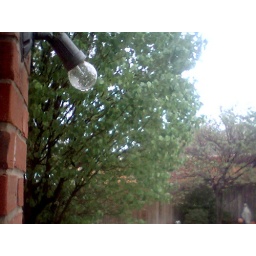
Day 2 of Project THREE-60-FiVE.Monday, 3/36/07.It kinda rain/sprinkled today.The trees seem of a less vibrant green in the picture.